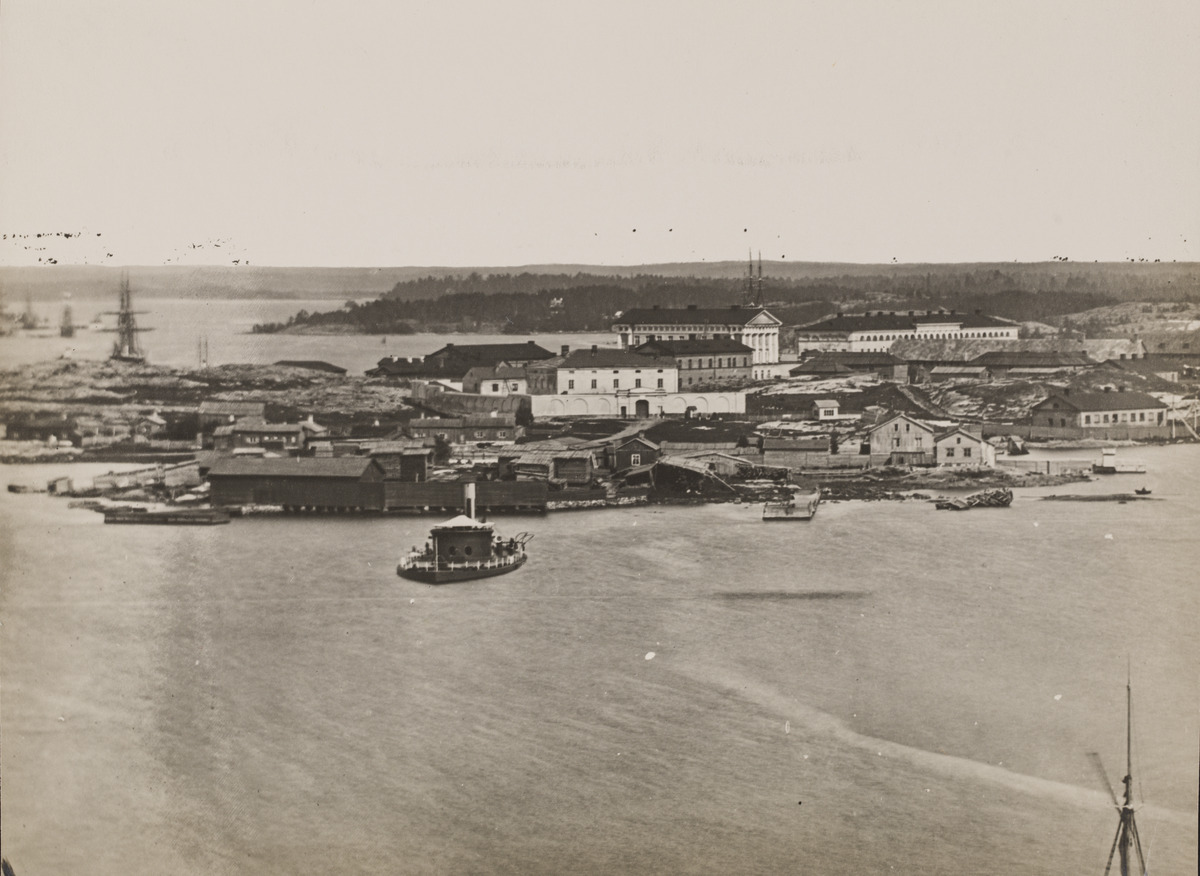
Katajanokka
sisällön kuvaus: Katajanokka. Näkymä Ulriikanporinvuorelta (nykyinen Tähtitorninvuori) Katajanokalle. mustavalkoinen
Ajankohta: kuvausaika 1870 -luku
Paikka: Suomi, Uusimaa, Helsinki, Katajanokka Helsinki, Eteläsatama
Aiheet: rakennukset, puurakennukset, satamarakennukset, merivesi, laivat, veneet